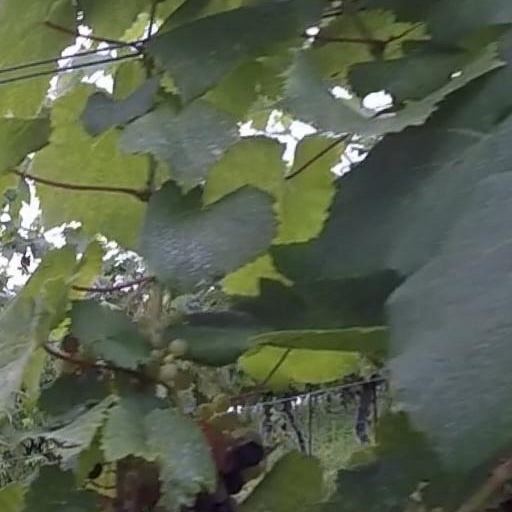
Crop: grape